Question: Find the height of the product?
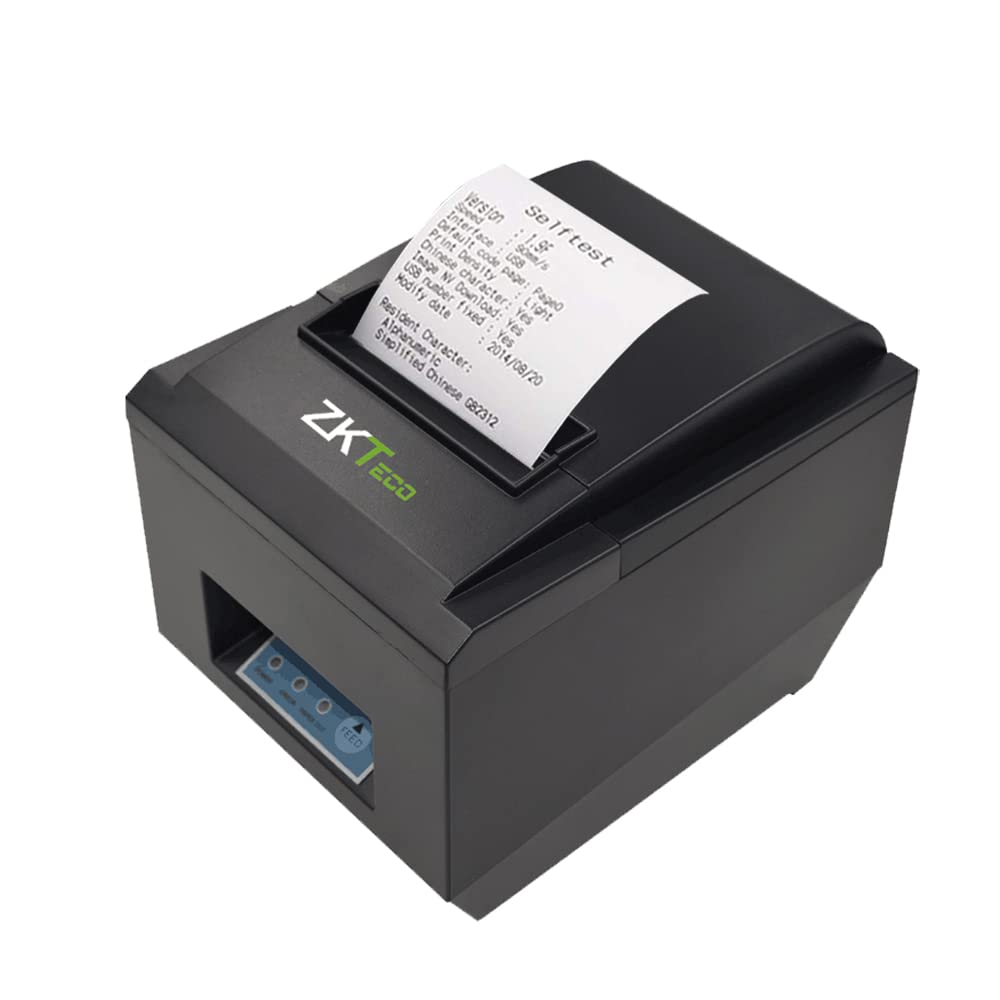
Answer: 90.0 millimetre